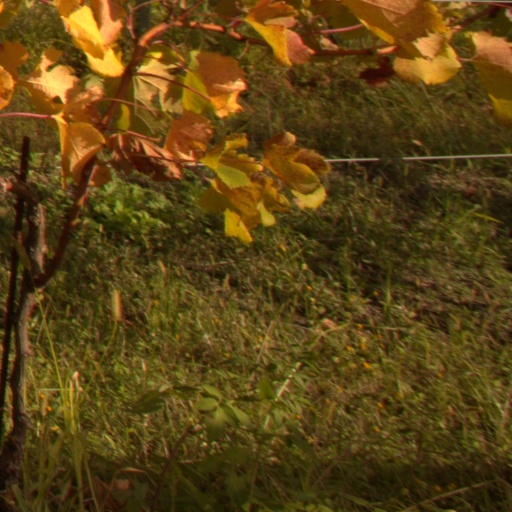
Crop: grape